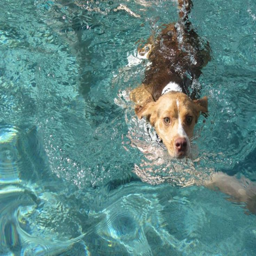
i 'm a great swimmer ... but get me outta here !